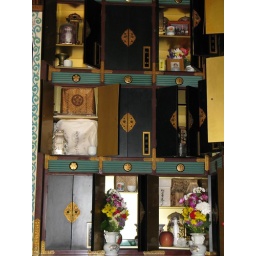
Ashes are in boxes covered with embroidered cloth. The apple is an offering to the dead.